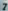
Number: 7